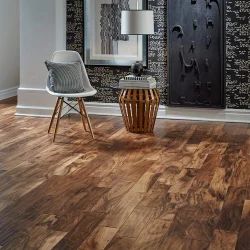
Label: Wooden_Flooring_Service